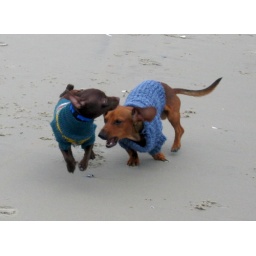
Two tiny and aggressive dogs in sweaters on the beach one morning.